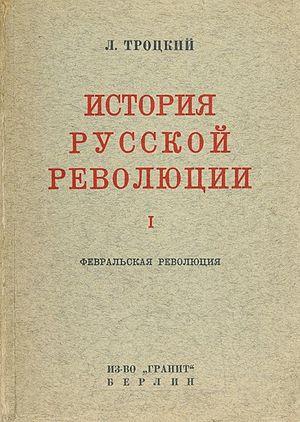
L' Histoire de la Révolution russe est un ouvrage historique rédigé par Léon Trotsky alors qu'il se trouvait en exil à Prinkipo, en Turquie, entre 1930 et 1932. Le premier tome traite de la révolution de février 1917 et le second de celle d'octobre. Le livre fut traduit en français par Maurice Parijanine.